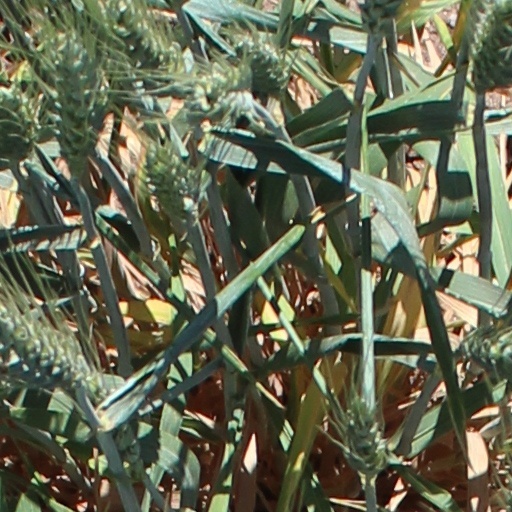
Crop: wheat